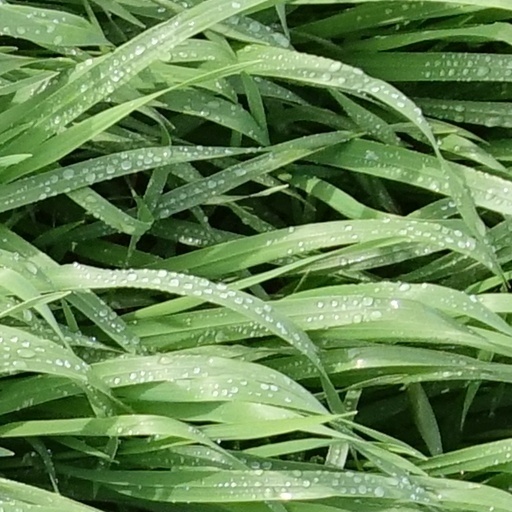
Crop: wheat